Femco Farms

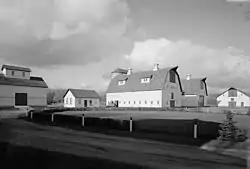
Femco Farm No. 2 viewed from the southwest in 1990

The Femco Farms consisted of five farm properties established in Wilkin County, Minnesota, United States, in the 1920s and 1930s to experiment with livestock breeding and agricultural diversification. They were created by Frederick E. Murphy, publisher of the "Minneapolis Tribune" newspaper, to demonstrate improved techniques like crop rotation that could benefit farmers. The Femco Farms became famous for their influential practices, and especially for their incredibly productive dairy cows. The best preserved of the five properties, Femco Farm No. 2, was listed on the National Register of Historic Places in 1980 for its local significance in the area of agriculture.